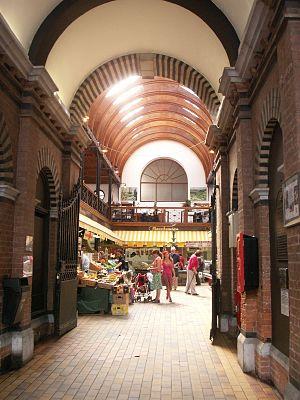
L'English Market est un marché alimentaire couvert situé dans le centre-ville de Cork en Irlande.